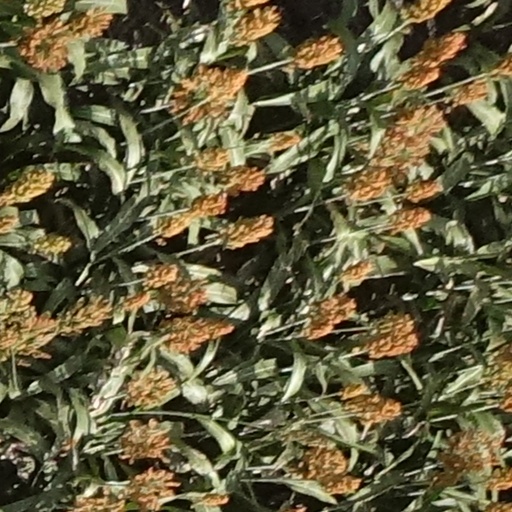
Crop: sorghum